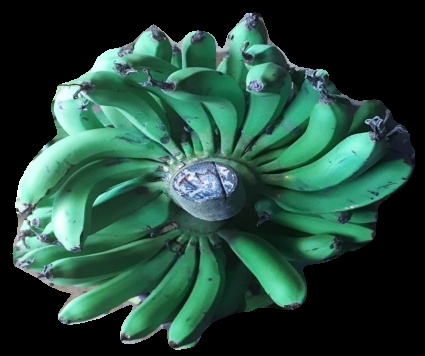
Variety: pachbale
Grade: grade1